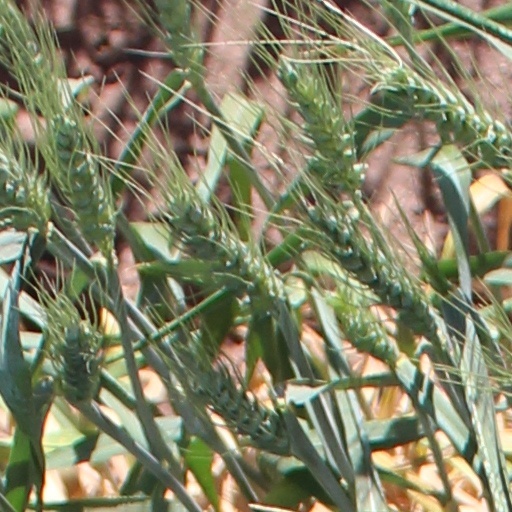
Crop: wheat